List of Perth Glory FC players (1–24 appearances)

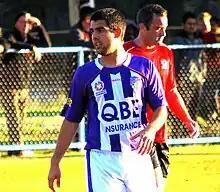
Andrija Jukic made 23 competitive appearances for Perth.

Perth Glory Football Club, an association football club based in Perth, was founded in 1996. They became the first and only Western Australian member admitted into the A-League Men in 2005, having spent their first eight seasons participating in the National Soccer League. The club's first team has competed in nationally and internationally organised competitions, and all players who have played between 1 and 24 such matches, either as a member of the starting eleven or as a substitute, are listed below.